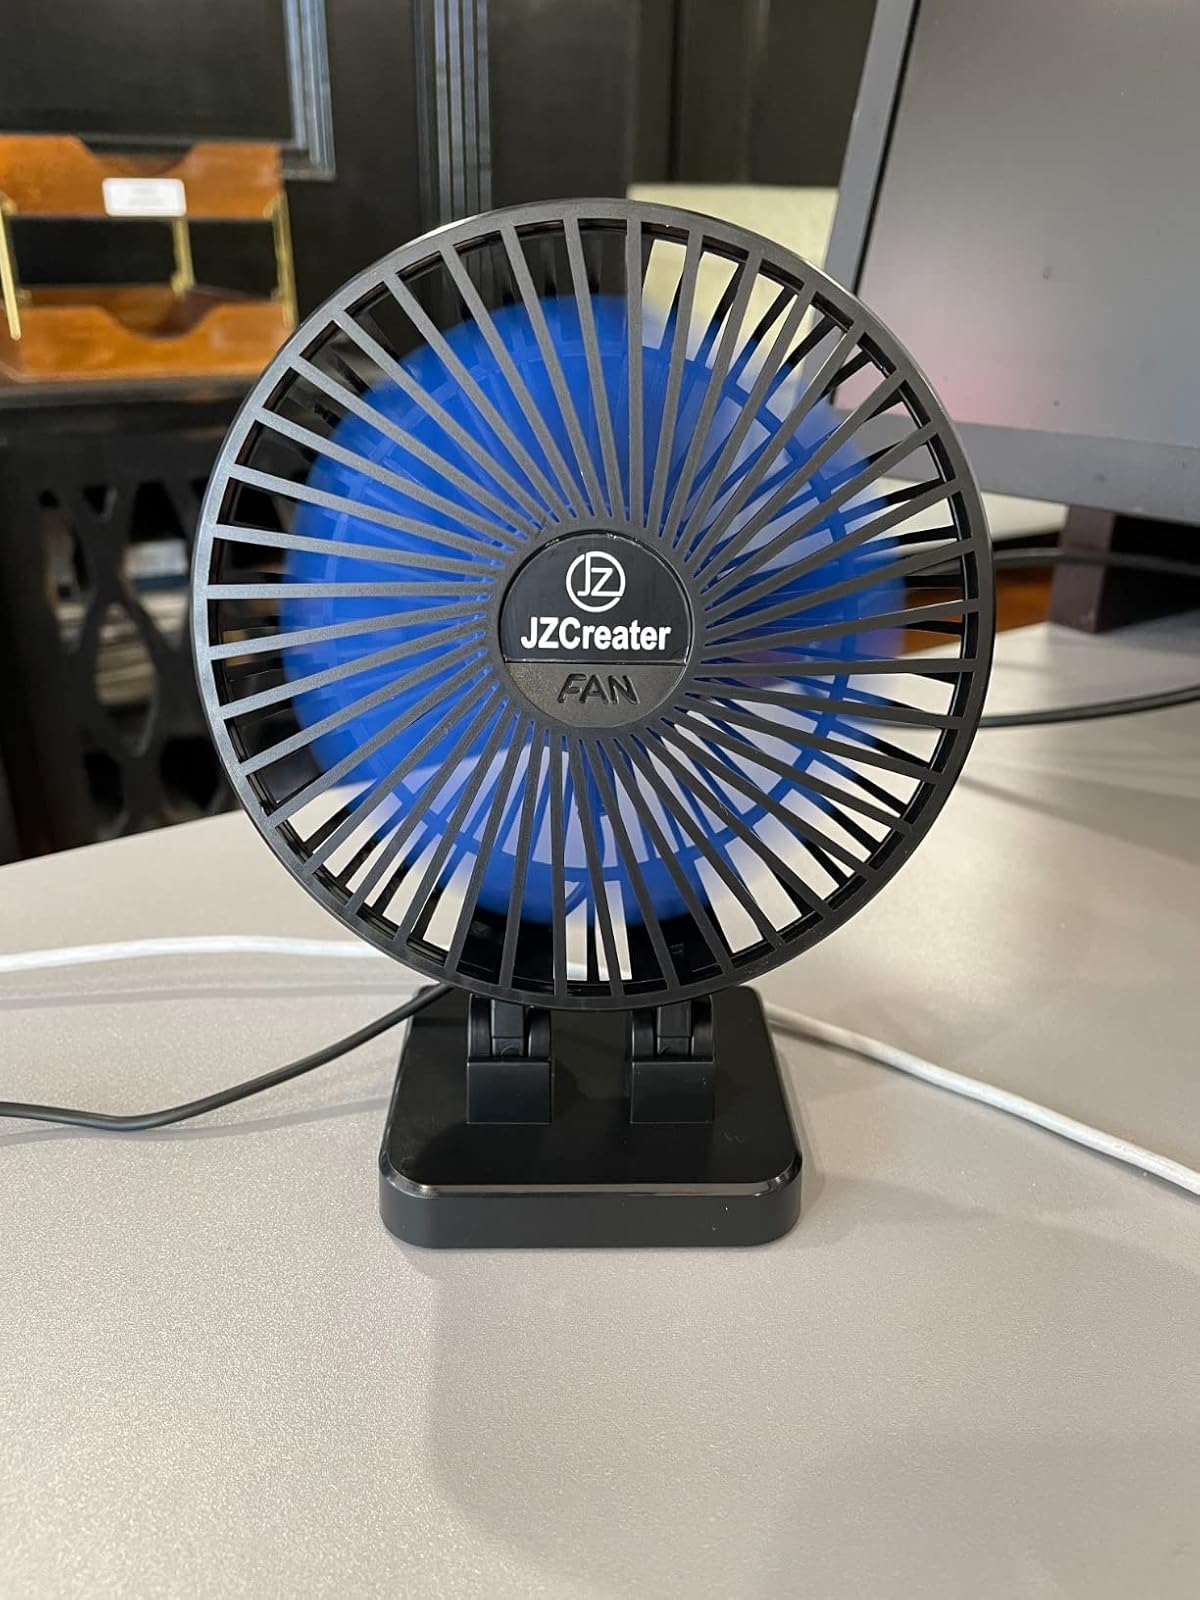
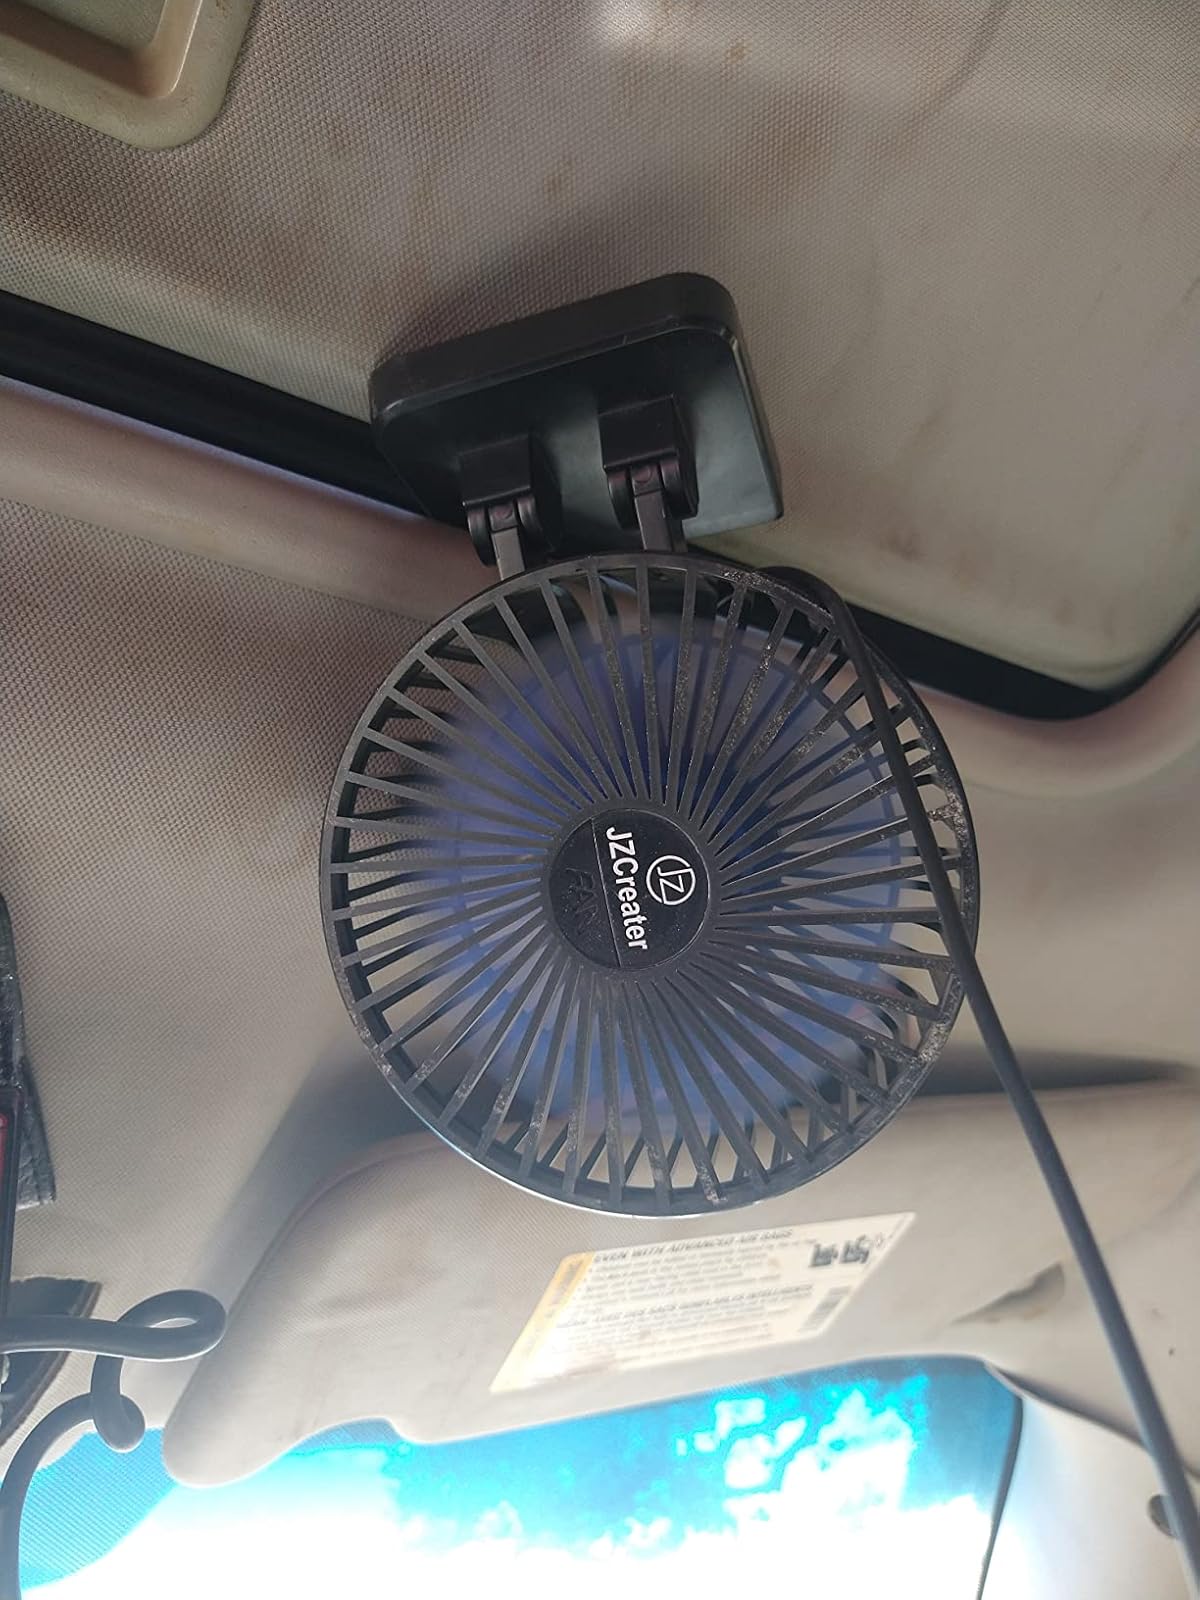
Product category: fan
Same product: yes